Great Budbridge Manor

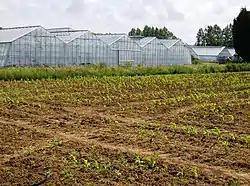
Greenhouses at Great Budbridge Manor

The Great Budbridge Manor (original name in Domesday Book: Messetone or Marshton; also: Botebrigge, 13th century; Butbrygg or Northbudbrygge, 15th century) is a manor house just south of Merstone, near Arreton, Isle of Wight, England. Fish ponds on the grounds appear medieval.